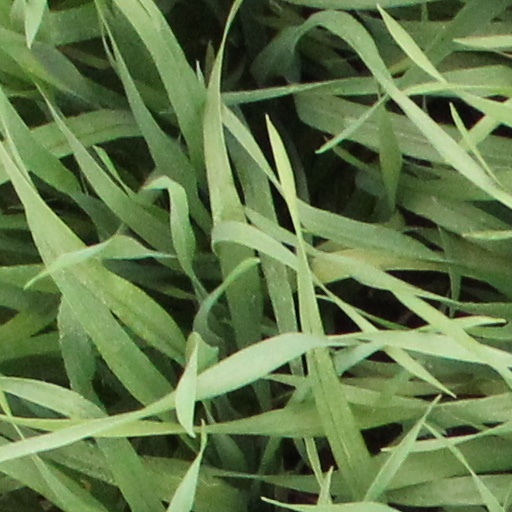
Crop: wheat